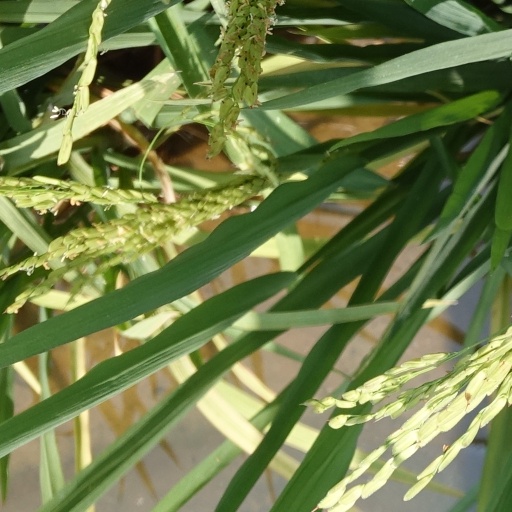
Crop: rice